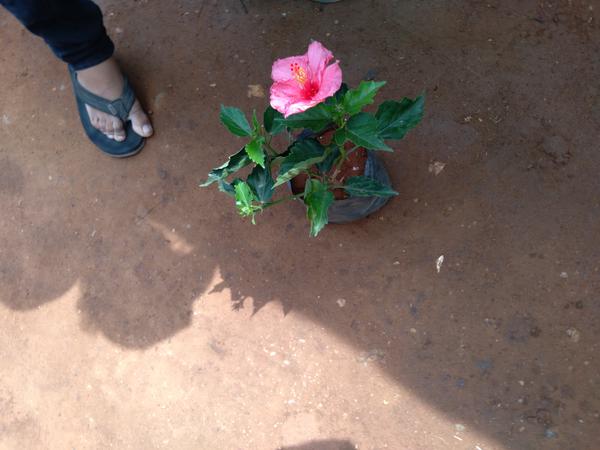
Plant: Hibiscus